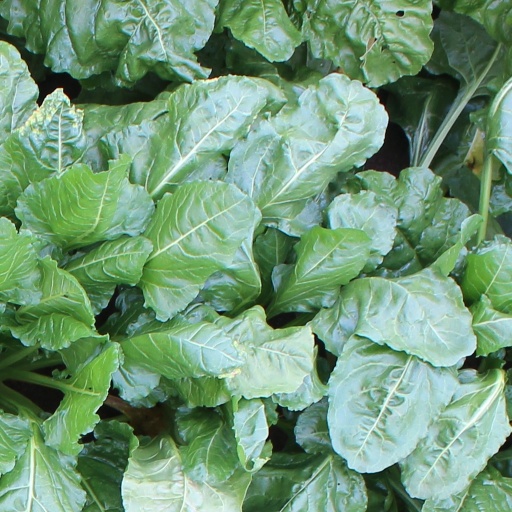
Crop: sugar beet